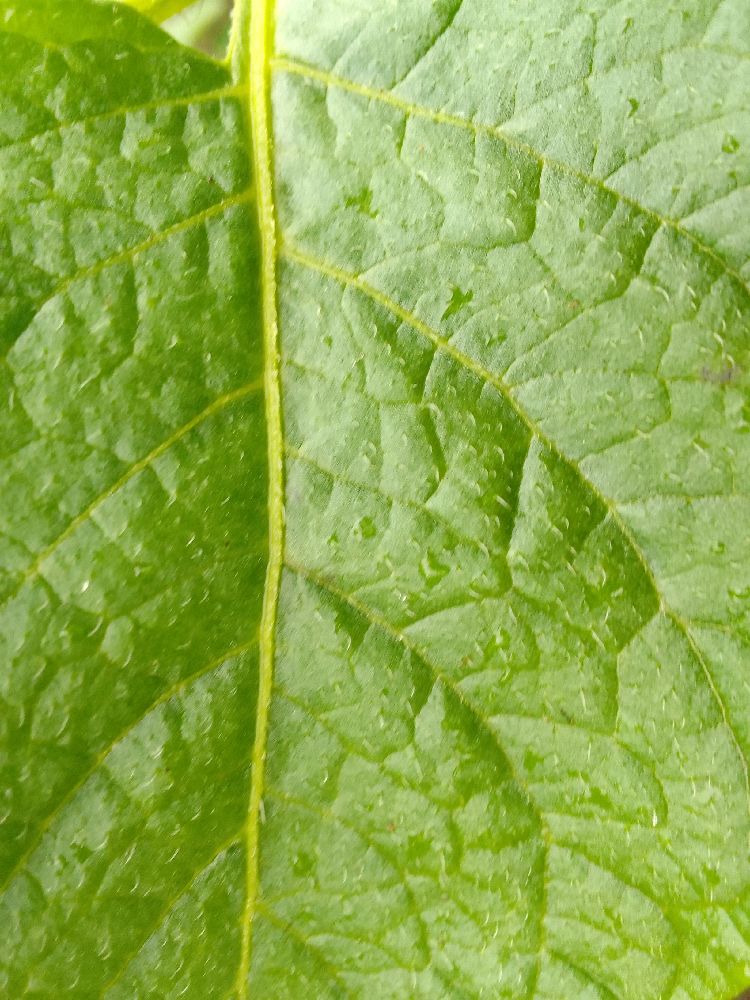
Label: Healthy